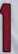
Number: 1